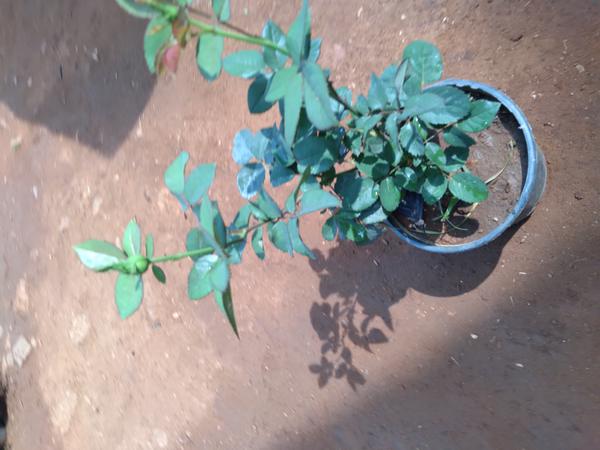
Plant: Rose